Bramhall railway station

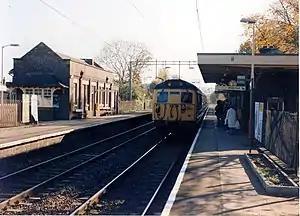
Bramhall railway station in 1988

Bramhall railway station serves the district of Bramhall in the Metropolitan Borough of Stockport, Greater Manchester, England. The station is 9¾ miles (16 km) south of Manchester Piccadilly on the Stafford to Manchester Line and was opened in 1845 by the London and North Western Railway.